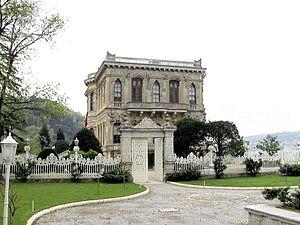
Le palais de Küçüksu est un palais d'été situé sur la rive asiatique du Bosphore entre la forteresse de Anadoluhisarı et le pont Fatih Sultan Mehmet dans le district de Beykoz à Istanbul, en Turquie. Il a notamment servi de résidence de courte durée et de relais de chasse aux sultans de l'Empire ottoman.